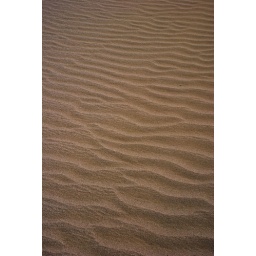
Wind blown patterns in the sand of the dry river bed at the Huyung forest, near Golmud, Qinghai, China